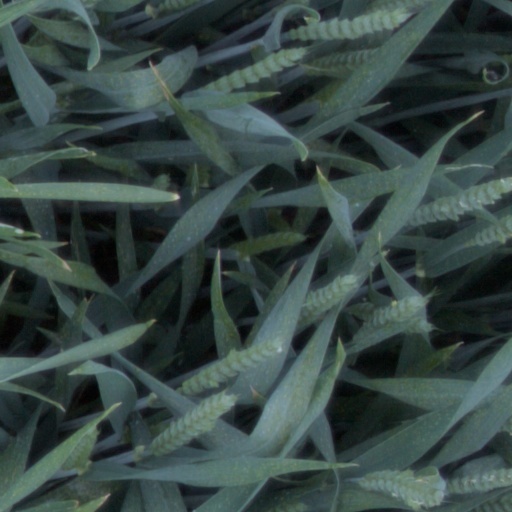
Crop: wheat